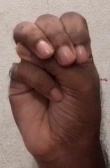
ASL sign: M